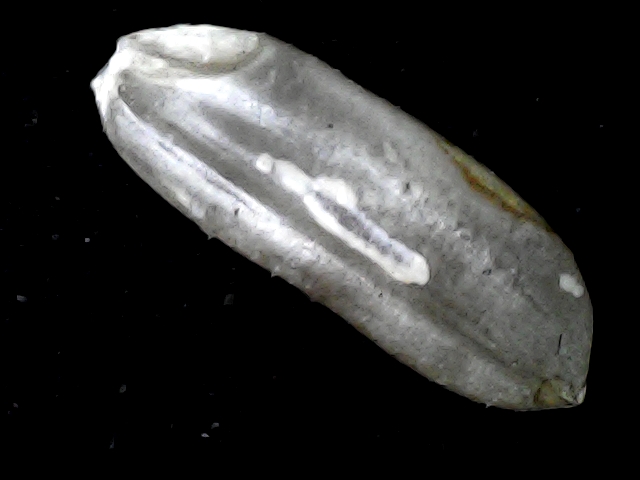
Rice variety: BD72